Cultural depictions of dinosaurs

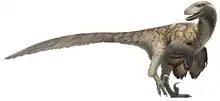
Feathered restoration of "Deinonychus antirrhopus".

The Crystal Palace sculptures were successful enough that Benjamin Waterhouse Hawkins, Owen's collaborator, sold models of his sculptures and planned a second exhibition, Paleozoic Museum, for Central Park in Manhattan in the late 1860s; it was never completed due to the interference of local politics and "Boss" William Marcy Tweed.